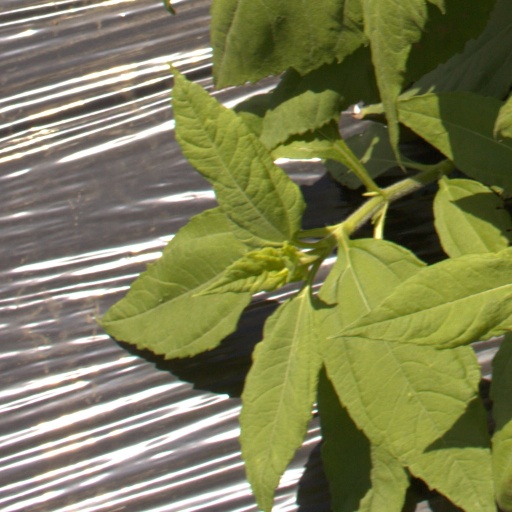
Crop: Jerusalem artichoke